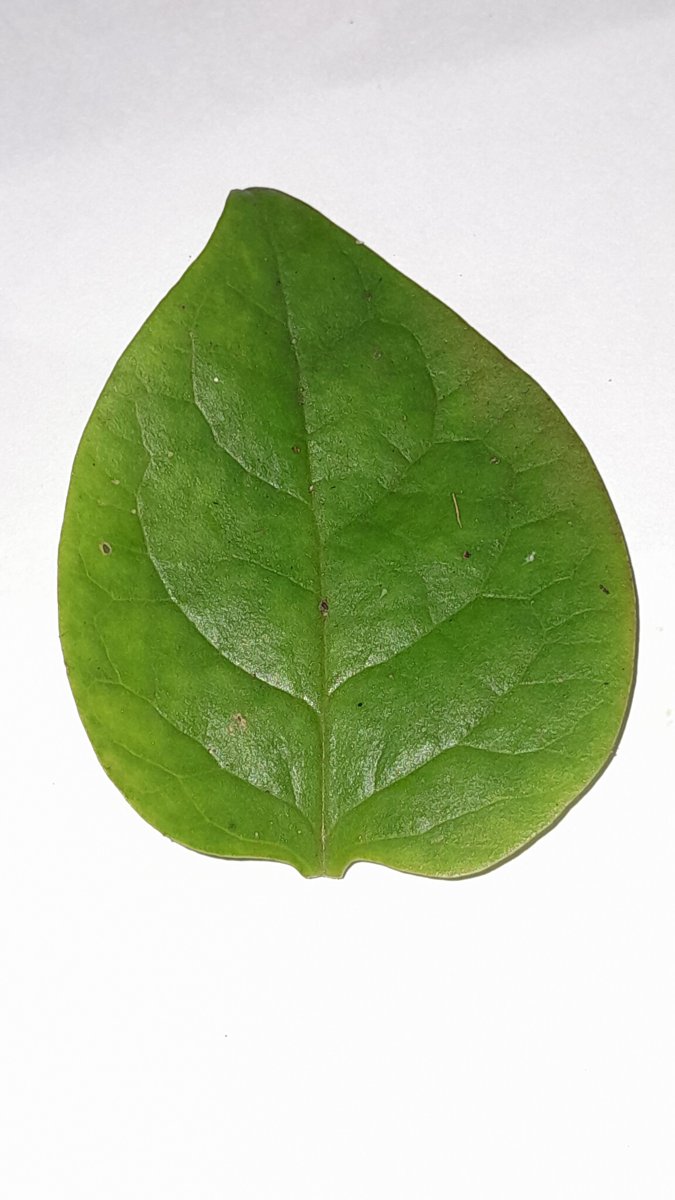
Label: Healthy-Leaf